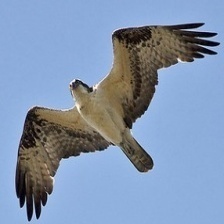
Species: OSPREY
Scientific name: PANDION HALIAETUS